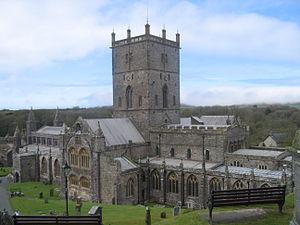
La ville de Saint David's, au pays de Galles, a le statut de Cité. Aujourd'hui, la ville s'est orientée vers le tourisme, car elle est située au point le plus occidental de la route côtière du Pembrokeshire ; de là, on accède au cap de St David's, séparant la mer celtique de la mer d'Irlande.